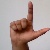
The image shows a hand gesture representing the letter 'L' in Indian Sign Language.